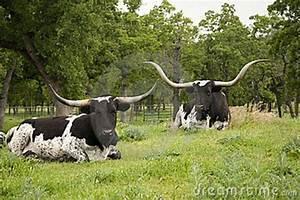
cow